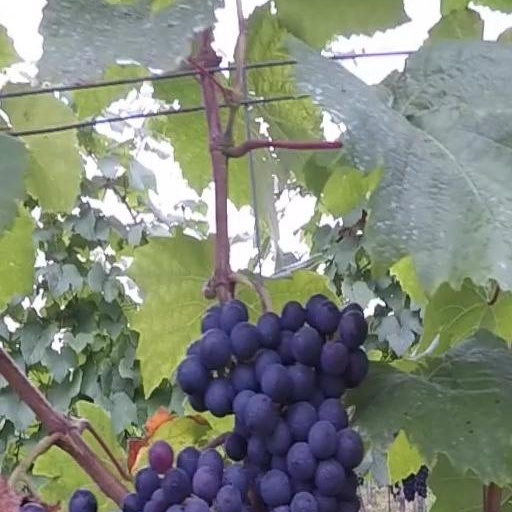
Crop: grape